Matsumae Town Historical Museum

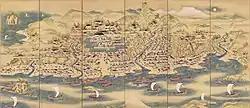
Matsumae Byōbu by

opened in Matsumae, Hokkaidō, Japan in 1975. The display documents the area's geology and natural history alongside displays related to the histories of the Ainu and of the Matsumae Domain.